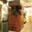
Label: streetcar